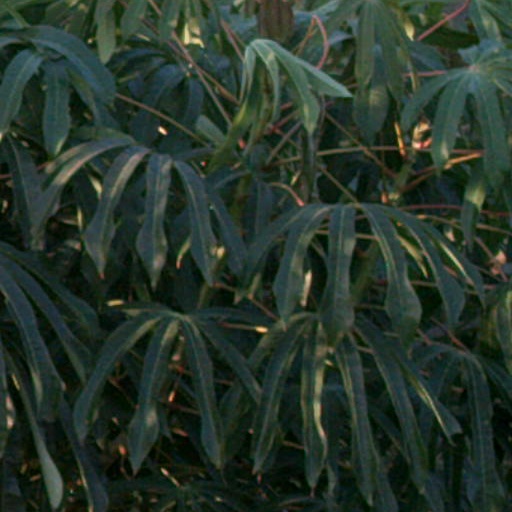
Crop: cassava